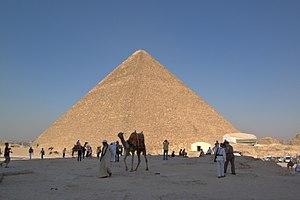
Les pyramides d'Égypte, de tous les vestiges monumentaux que nous ont légués les Égyptiens de l'Antiquité, et notamment les trois grandes pyramides de Gizeh, sont à la fois les plus impressionnantes et les plus emblématiques de cette civilisation. Si elle fut, à son origine, destinée au roi, l'idée d'une sépulture pyramidale fut rapidement reprise par les proches du souverain. Khéops semble avoir été le premier à autoriser ses femmes à se faire élever un tel tombeau.
La Terre des pharaons est un péplum américain réalisé par Howard Hawks et sorti en 1955.